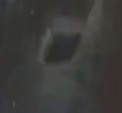
Face region: eyes (orbital_tightening_and_eye_area)
Pain indicator: not_present